The Big Heat (1988 film)

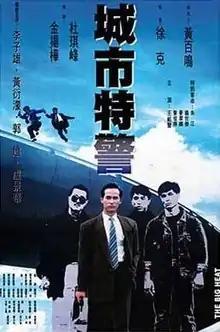
Film poster

The Big Heat (城市特警) is a 1988 Hong Kong action film starring Waise Lee and Joey Wong.